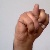
The image shows a hand gesture representing the letter 'N' in Indian Sign Language.